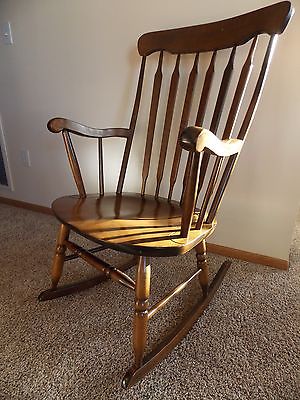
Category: chair